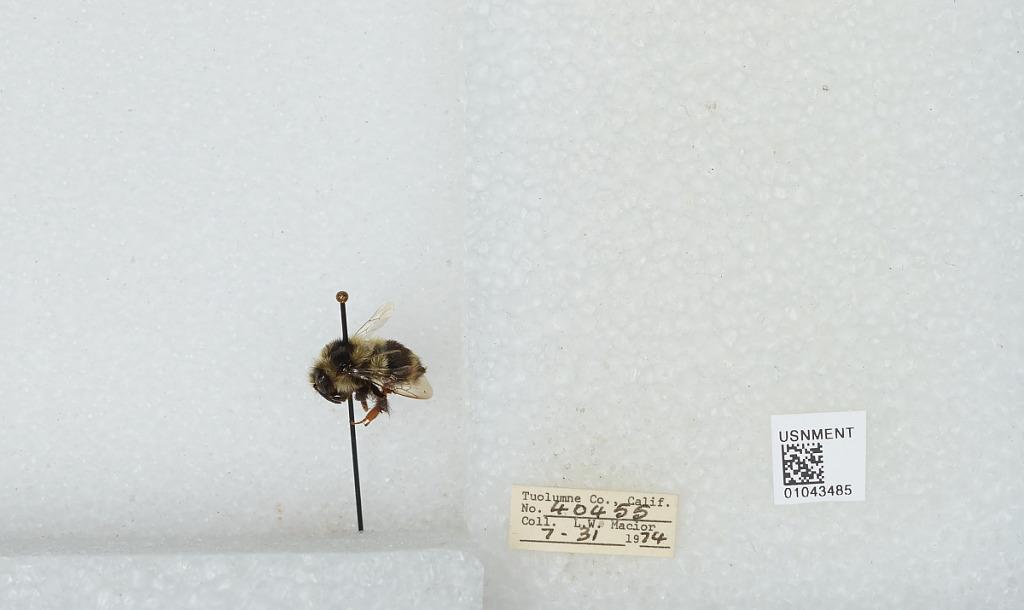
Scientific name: Bombus bifarius nearcticus
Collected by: L. Macior
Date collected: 1974-7-31
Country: United States
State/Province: California
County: Tuolumne
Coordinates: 38.02, -119.93